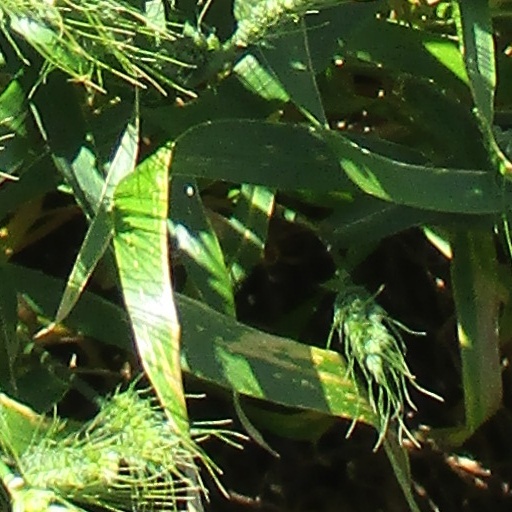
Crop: wheat